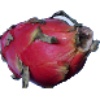
Label: red_pitahaya